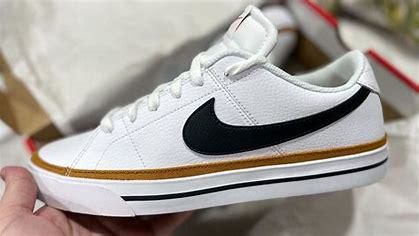
Brand: Nike
Model: Court